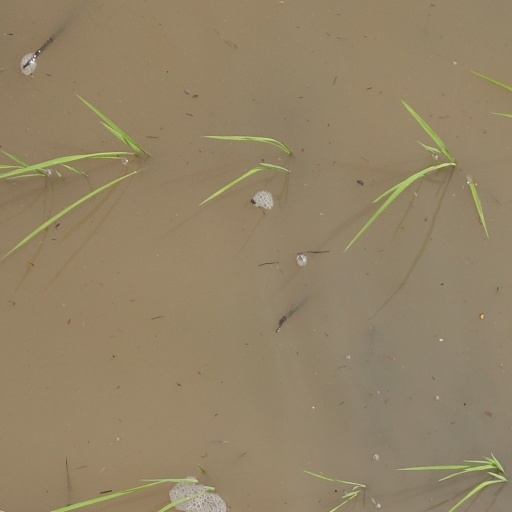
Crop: rice